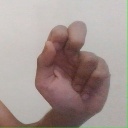
अक्षर: ढ